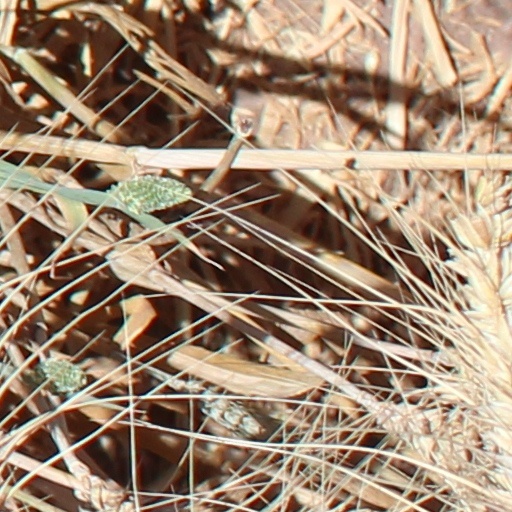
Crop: wheat